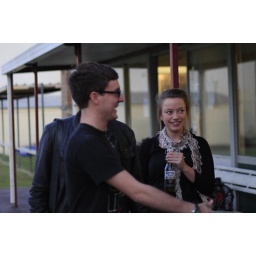
north of river meets south in an epic battle on the sandy greens of the north freo bowls club.